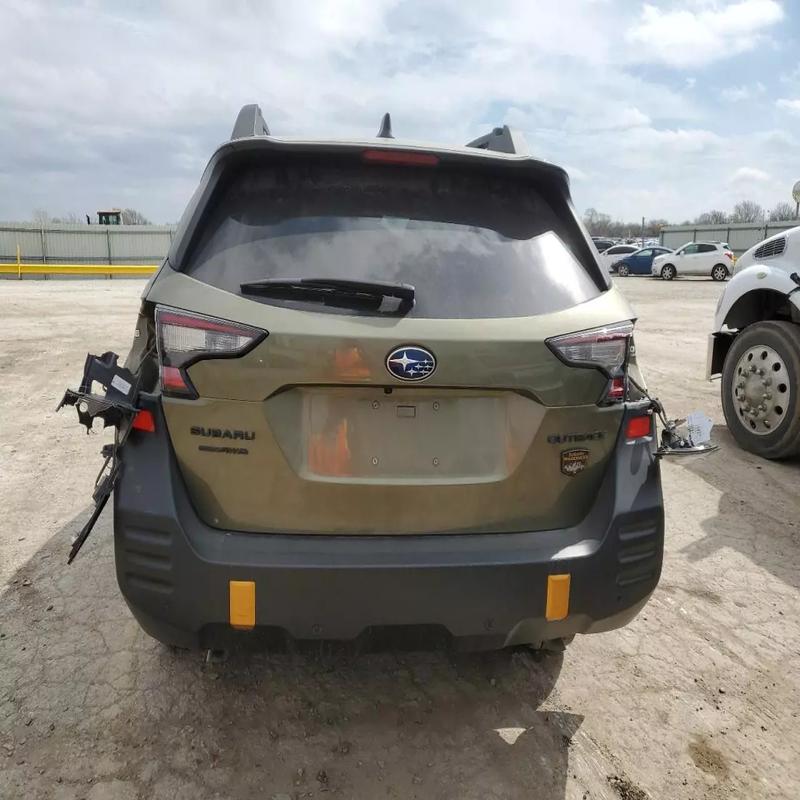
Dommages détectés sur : feu arrière droit, feu arrière gauche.
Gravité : majeur